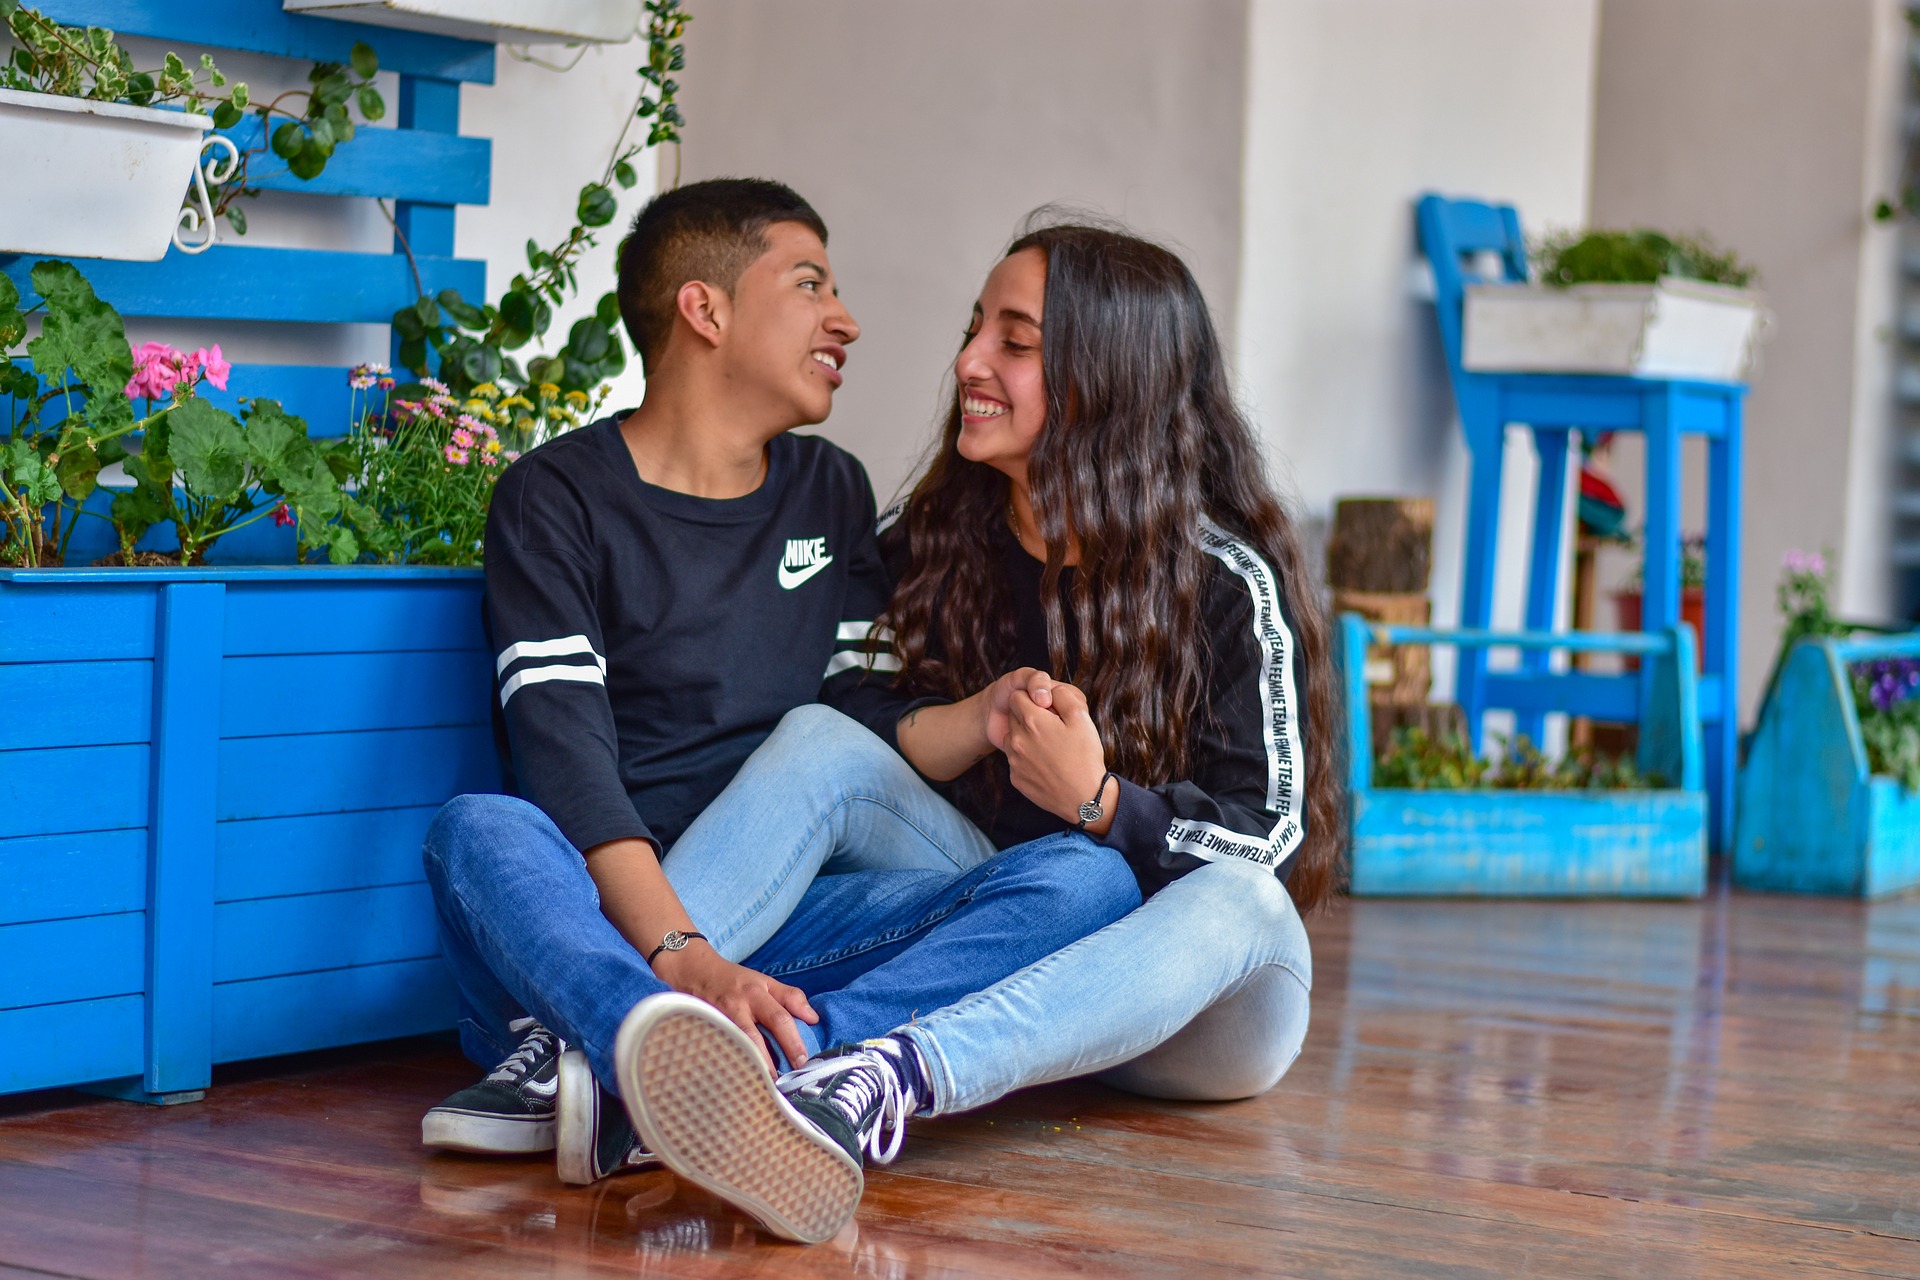
couple, jeans, blue, plant, happy, leisure, wood, t shirt, flooring, electric blue, friendship, fun, event, hardwood, sitting, wood flooring, room, child, laminate flooring, denim, vacation, portrait photography, grass, photo shoot